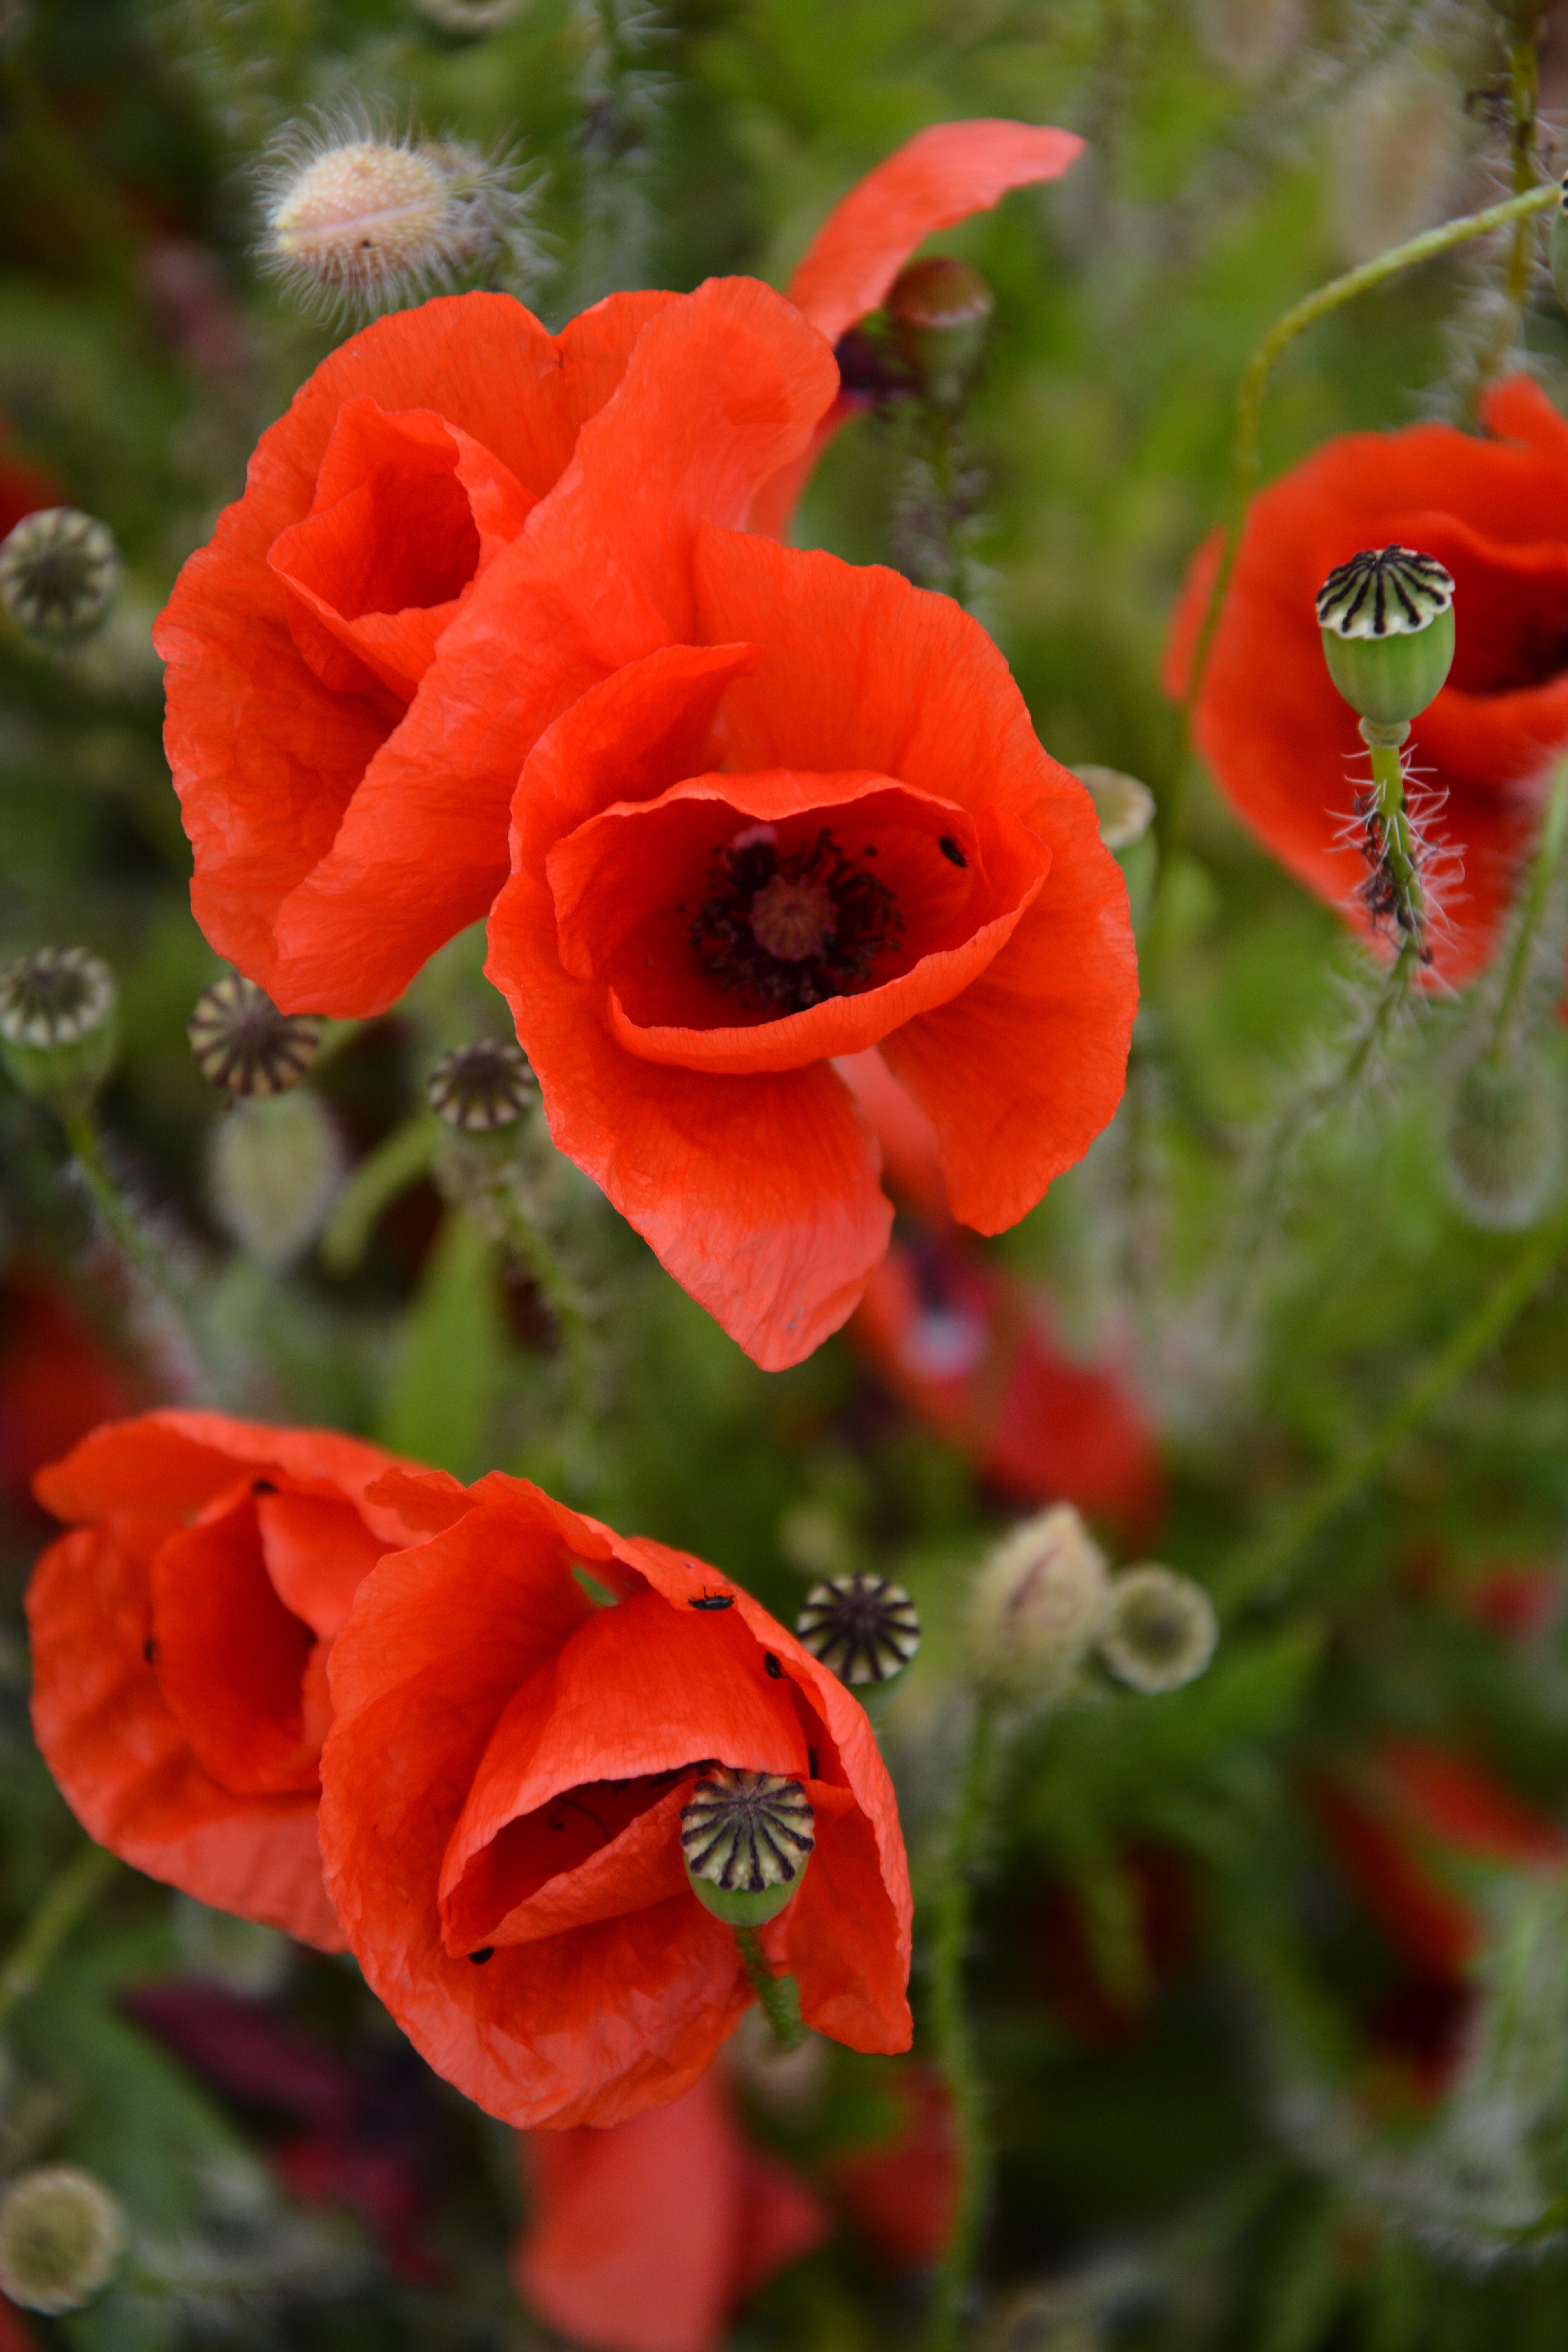
plant, flower, petal, red, botany, flora, wildflower, klatschmohn, poppy flower, red poppy, poppy, coquelicot, macro photography, flowering plant, annual plant, land plant, poppy family